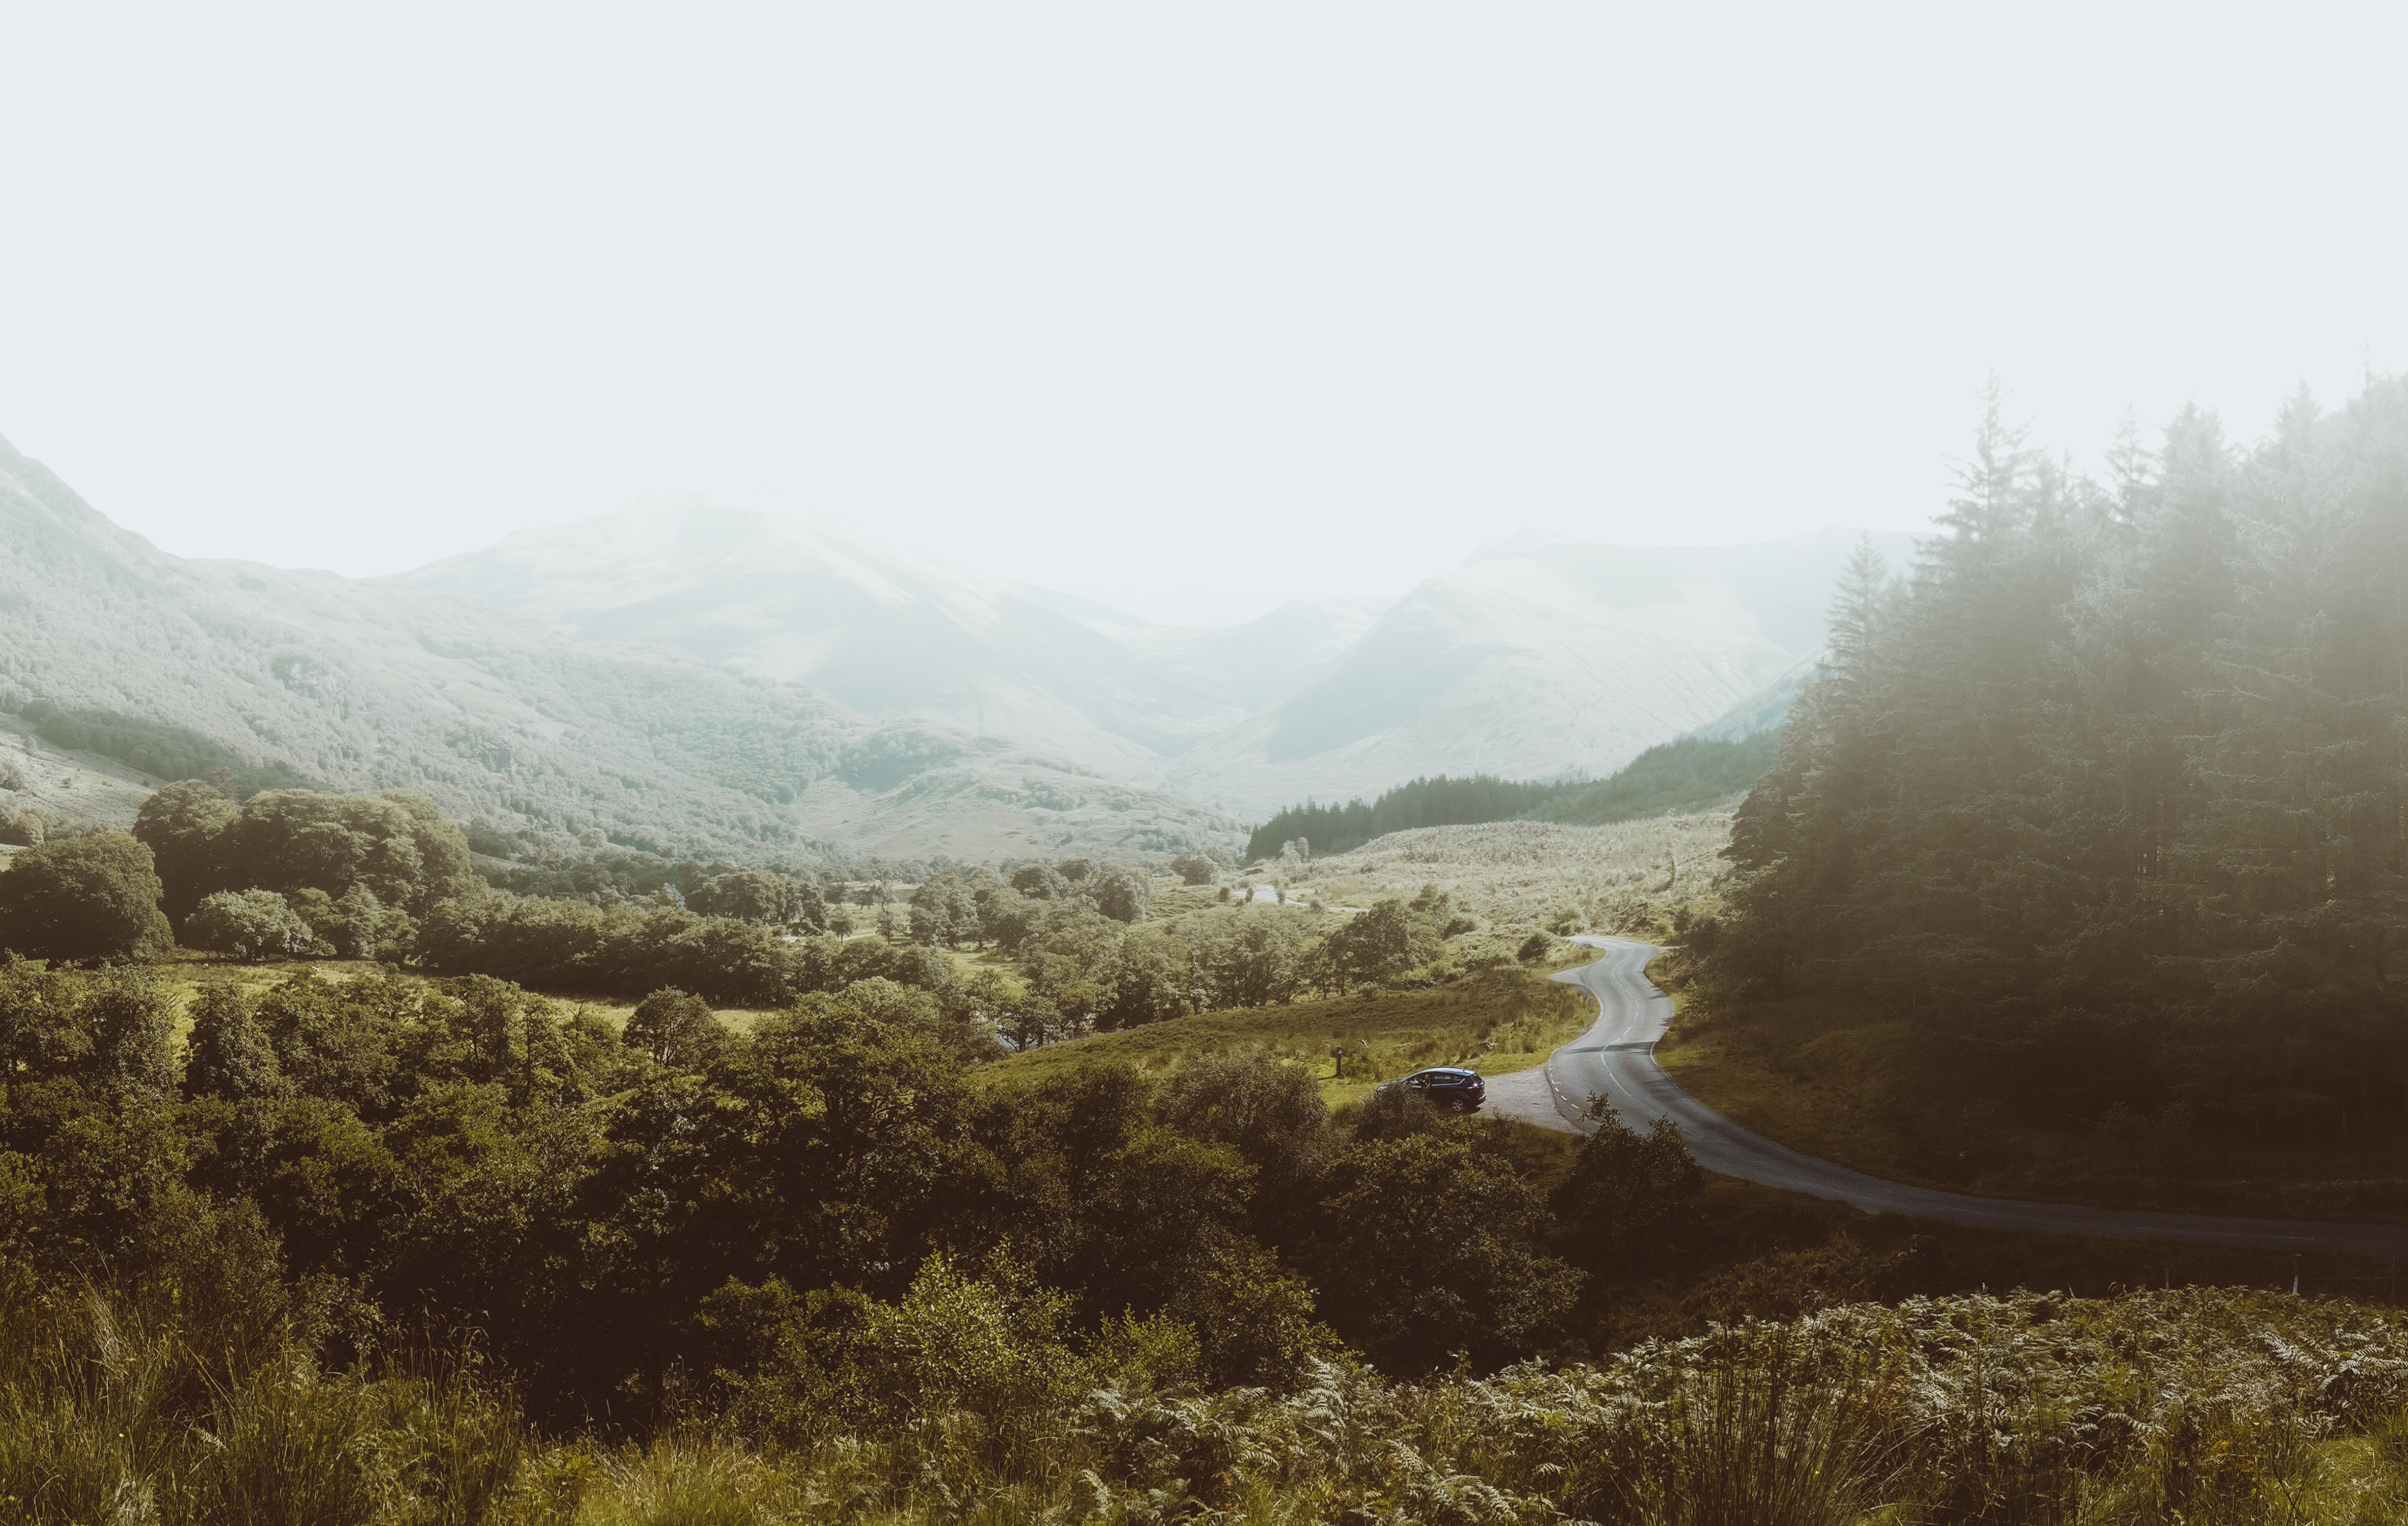
landscape, nature, wilderness, mountain, fog, mist, morning, hill, valley, mountain range, weather, highland, ridge, plateau, fell, loch, rural area, geographical feature, atmospheric phenomenon, mountainous landforms